Andrew Dexter Jr.

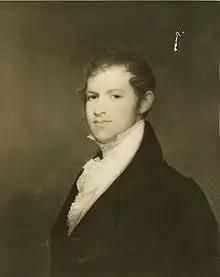
1808 portrait by Gilbert Stuart

Andrew Dexter Jr. (March 28, 1779 – November 2, 1837), was an American lawyer, financier, and speculator. He is known for committing one of the first major financial frauds in the United States, and for being the founder of Montgomery, Alabama.